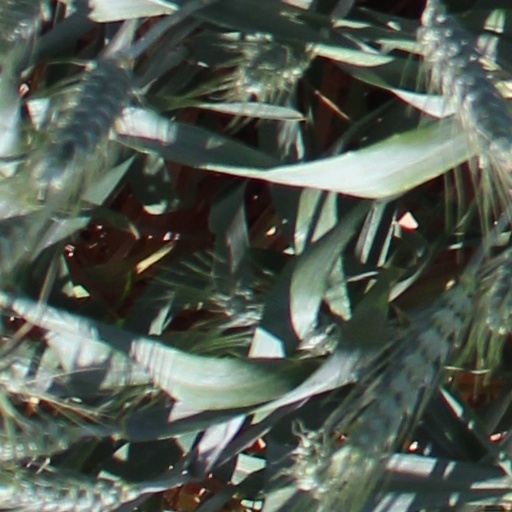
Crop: wheat